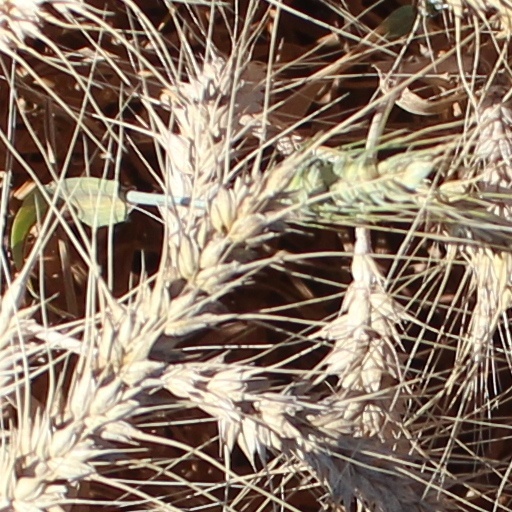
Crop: wheat